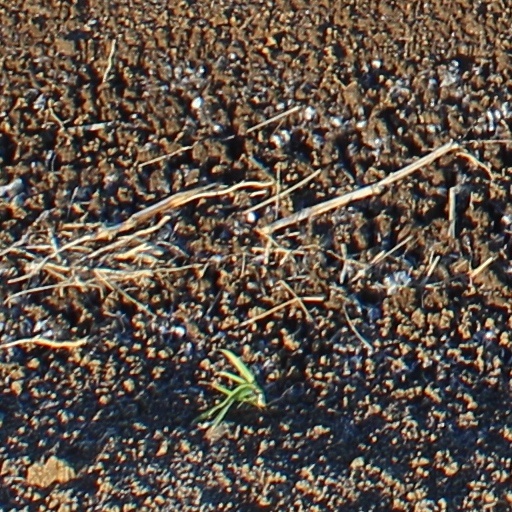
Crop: wheat